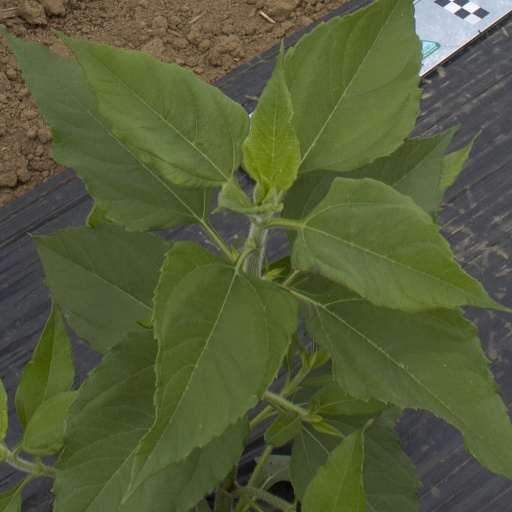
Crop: Jerusalem artichoke